Choir of King's College, Cambridge

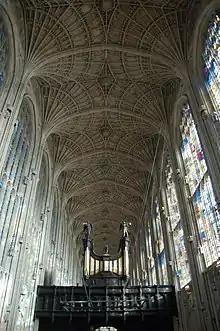
Fan Vault

Very occasionally, a lay clerk may be appointed in place of a choral scholar, usually if a vacancy arises unexpectedly: for example, when a student, having gained a conditional place at the college (subject to A-level grades being achieved) fails to meet the conditions. Such lay clerks have, to all intents and purposes, the same status as a choral scholar. The few lay clerks that have existed (since the establishment of choral scholars) have often been choral scholars agreeing to remain for an additional year.